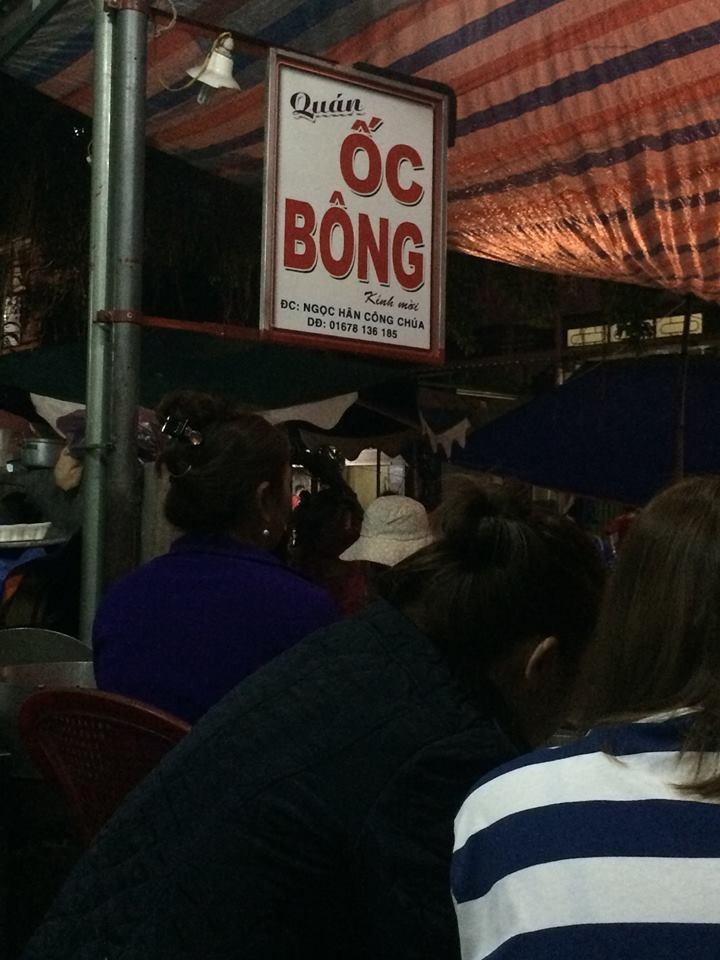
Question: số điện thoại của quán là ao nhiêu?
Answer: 01678136185